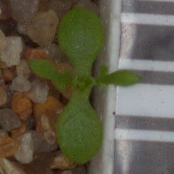
Label: scentless_mayweed